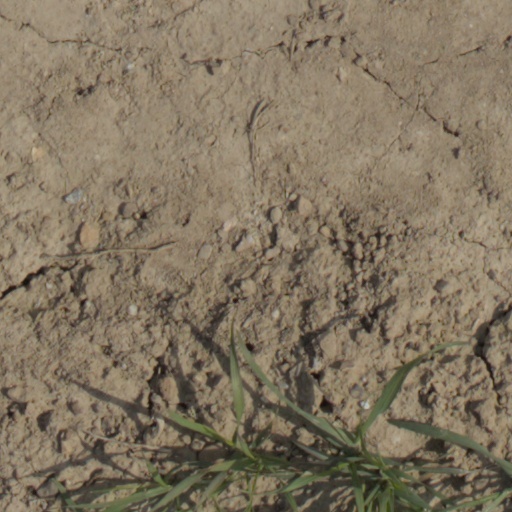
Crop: wheat